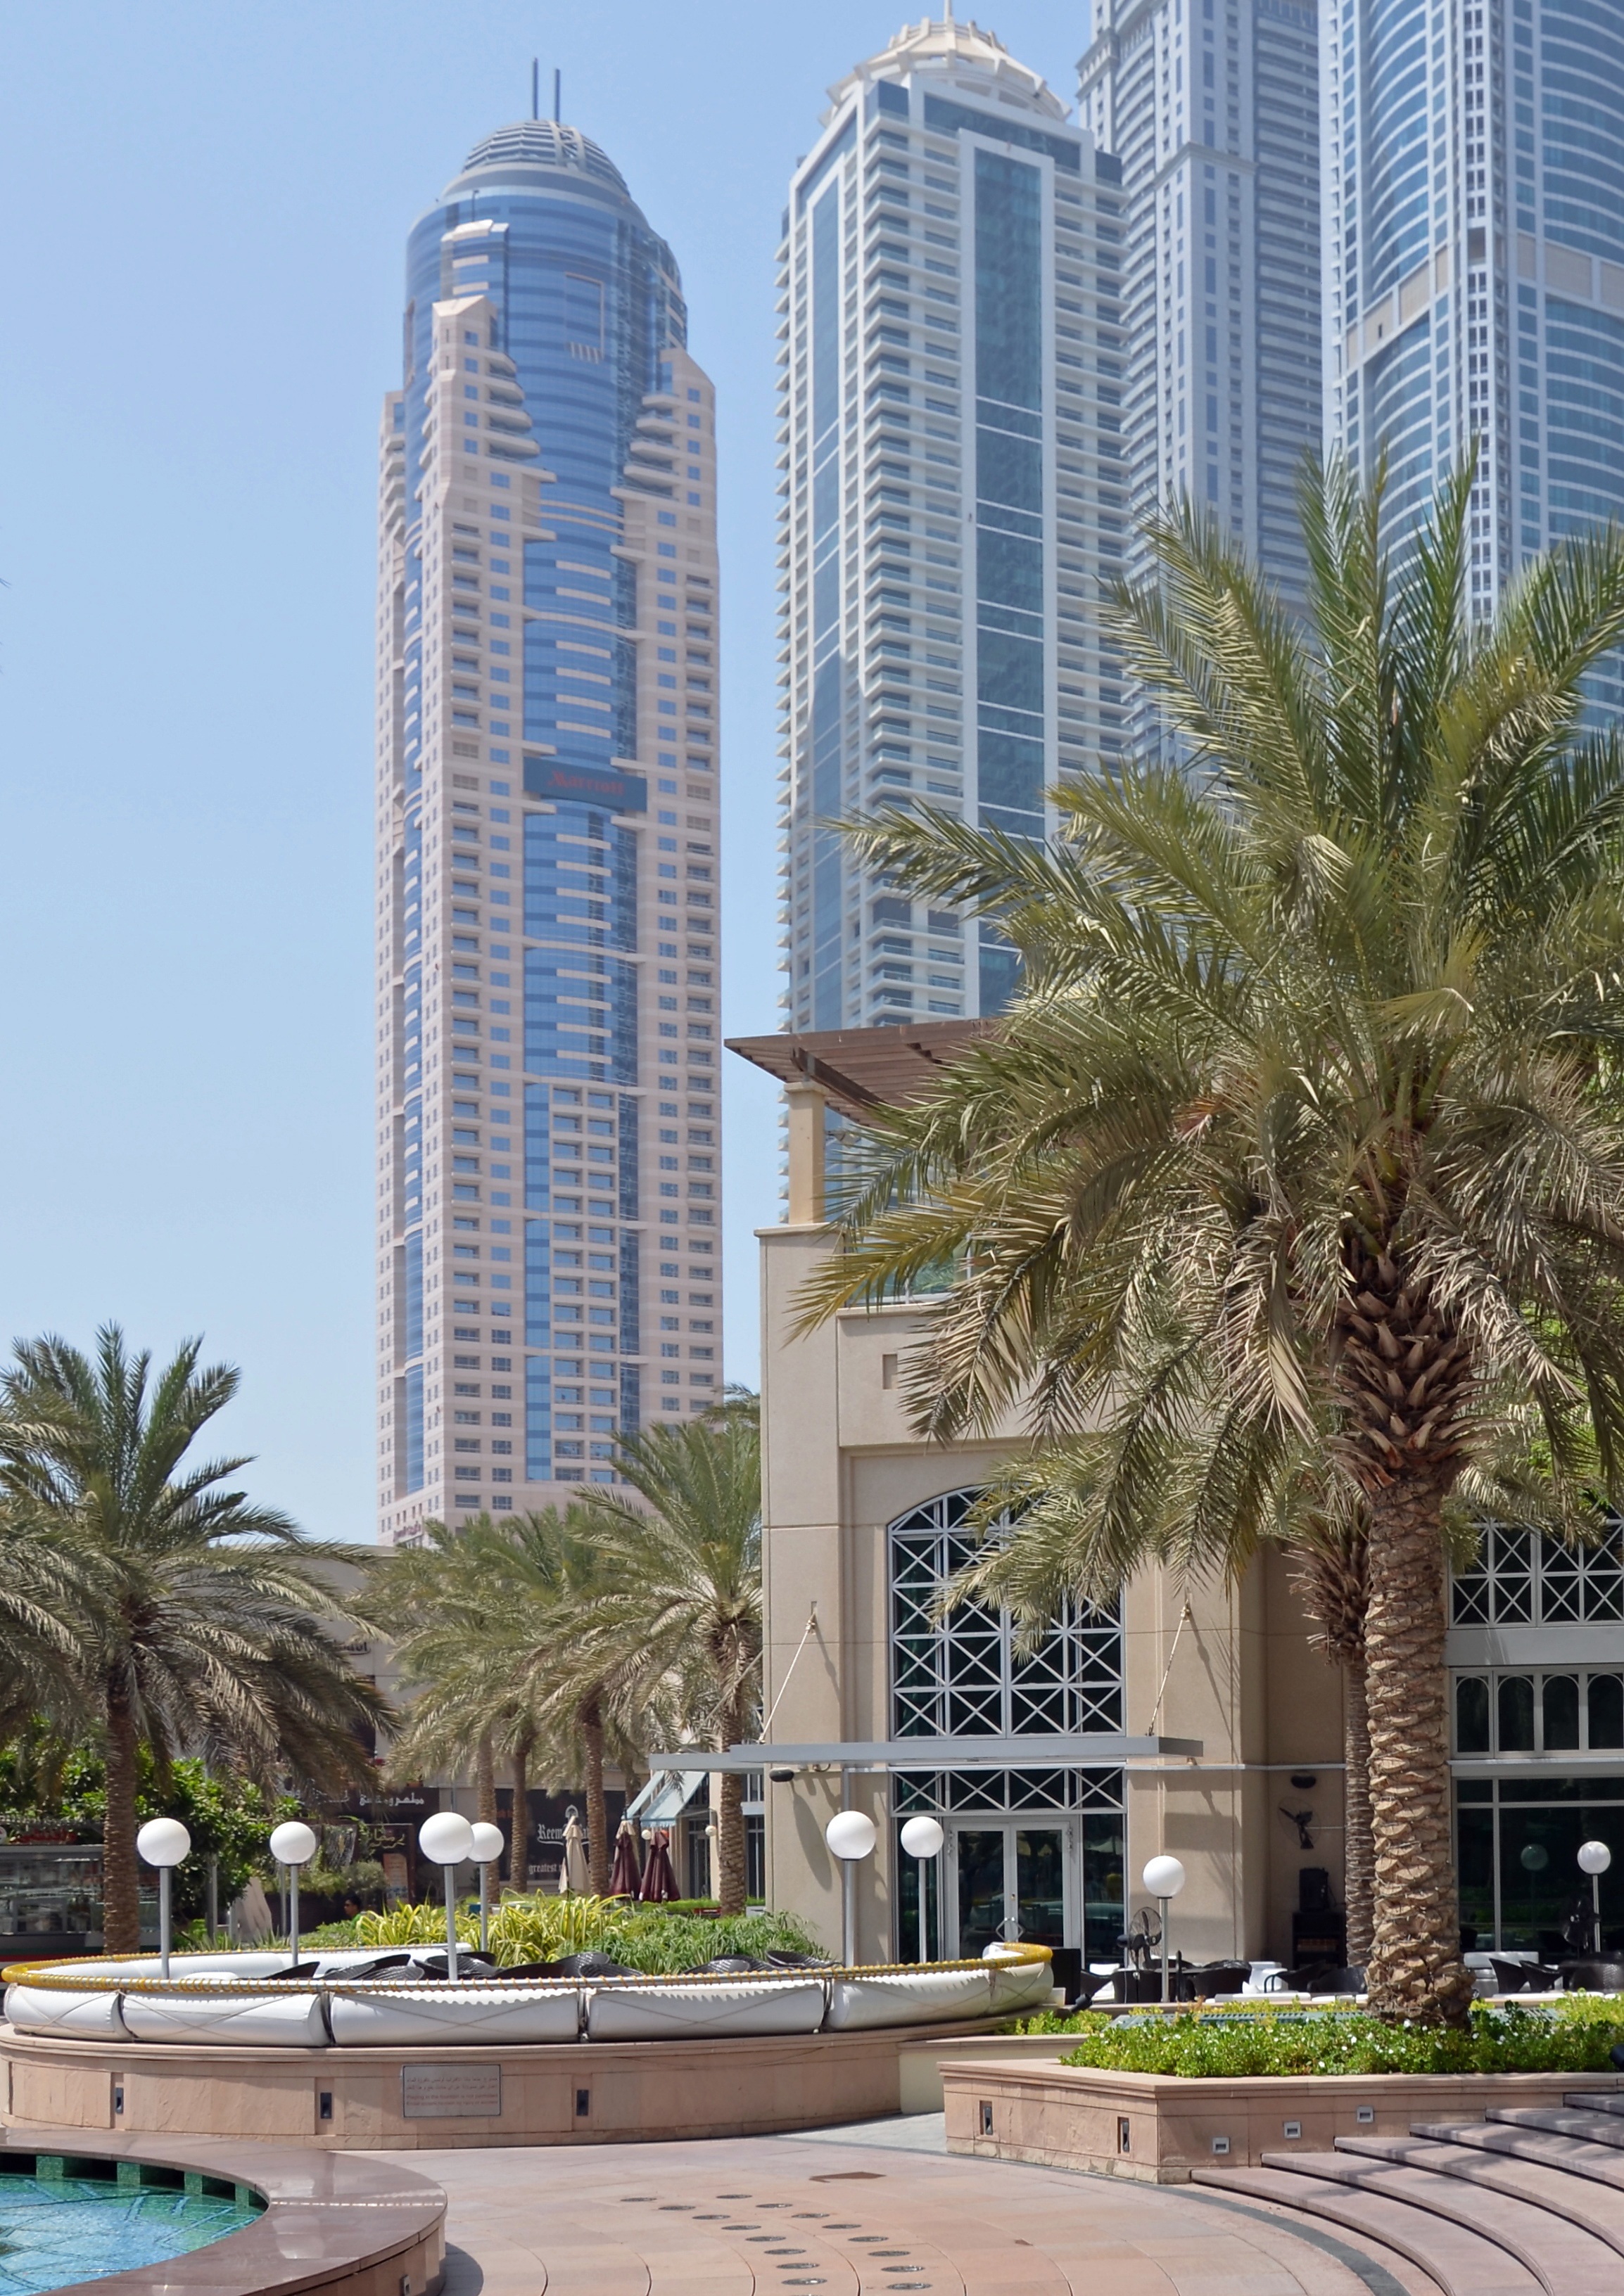
sea, sand, sunshine, sun, desert, building, city, skyscraper, walkway, downtown, tower, plaza, dubai, holiday, landmark, facade, property, tower block, skyscrapers, tourists, palm trees, condominium, neighbourhood, city tour, u a e, residential area, metropolitan area, arecales